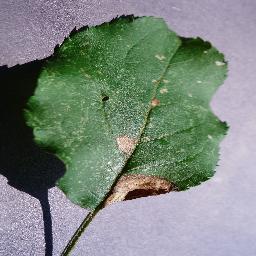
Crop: apple
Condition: black_rot